National Museum of Natural History, France

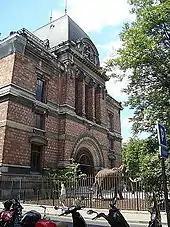
Main façade of the Gallery of Palaeontology and Comparative Anatomy.

The museum comprises fourteen sites throughout France with four in Paris, including the Jardin des Plantes in the 5th arrondissement. (métro Place Monge).